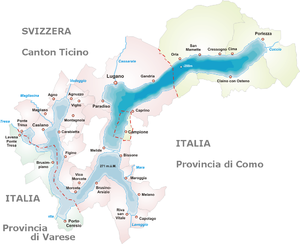
Luganosøen
Kort over søen
Luganosøen er en sø i det sydøstlige Schweiz, på grænsen mellem Schweiz og Italien. Søen, der har navn efter byen Lugano, ligger mellem Lago Maggiore og Comosøen.